List of The Walking Dead (TV series) characters

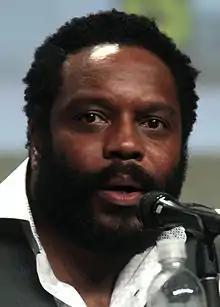
Chad L. Coleman

The Governor (real name Philip Blake), portrayed by David Morrissey, is the leader of the fortified town of Woodbury and later the new leader of Martinez's Camp. He is shown to be a brutal, callous, cruel, cunning, highly intelligent, megalomaniacal, psychopathic, remorseless, and savage man who is a determined survivor and strong leader to those in his group. The Governor is also a seductive man and willing to kill anyone to secure the necessary supplies to strengthen his city. However, he loses his eye in a brutal confrontation with Michonne, and then begins to wear an eyepatch.